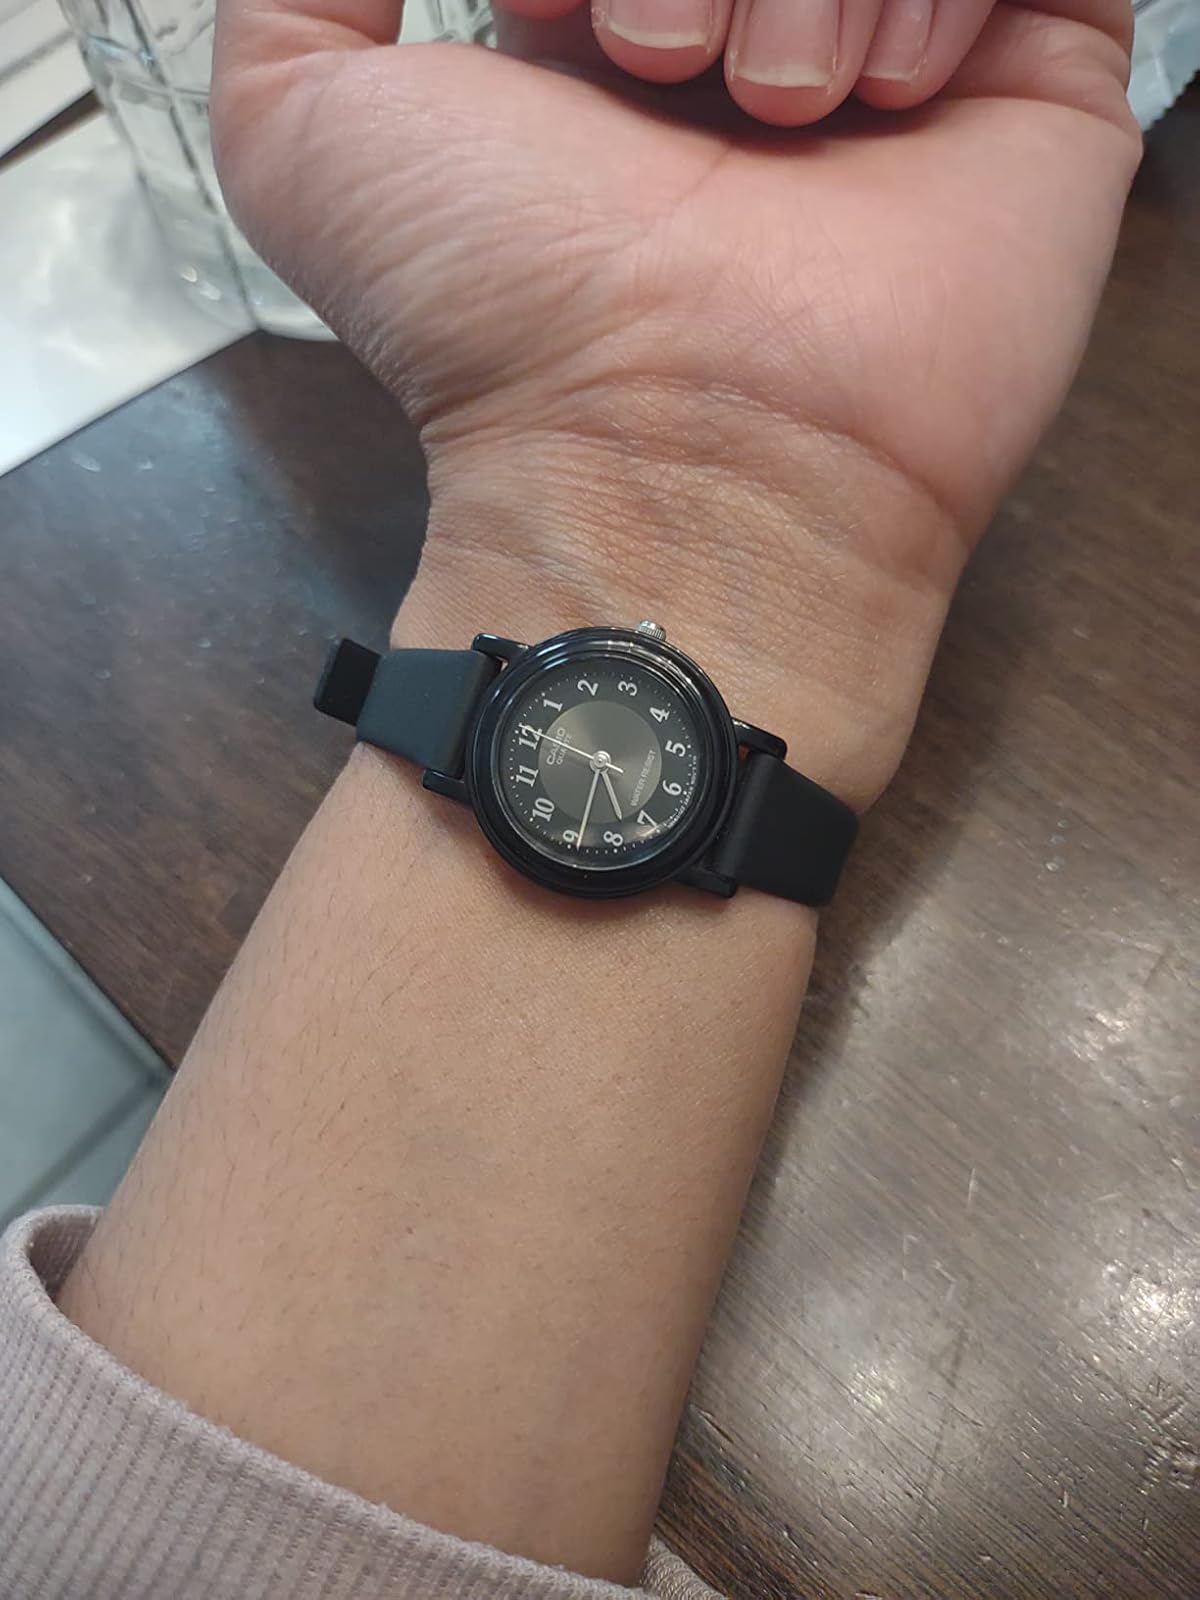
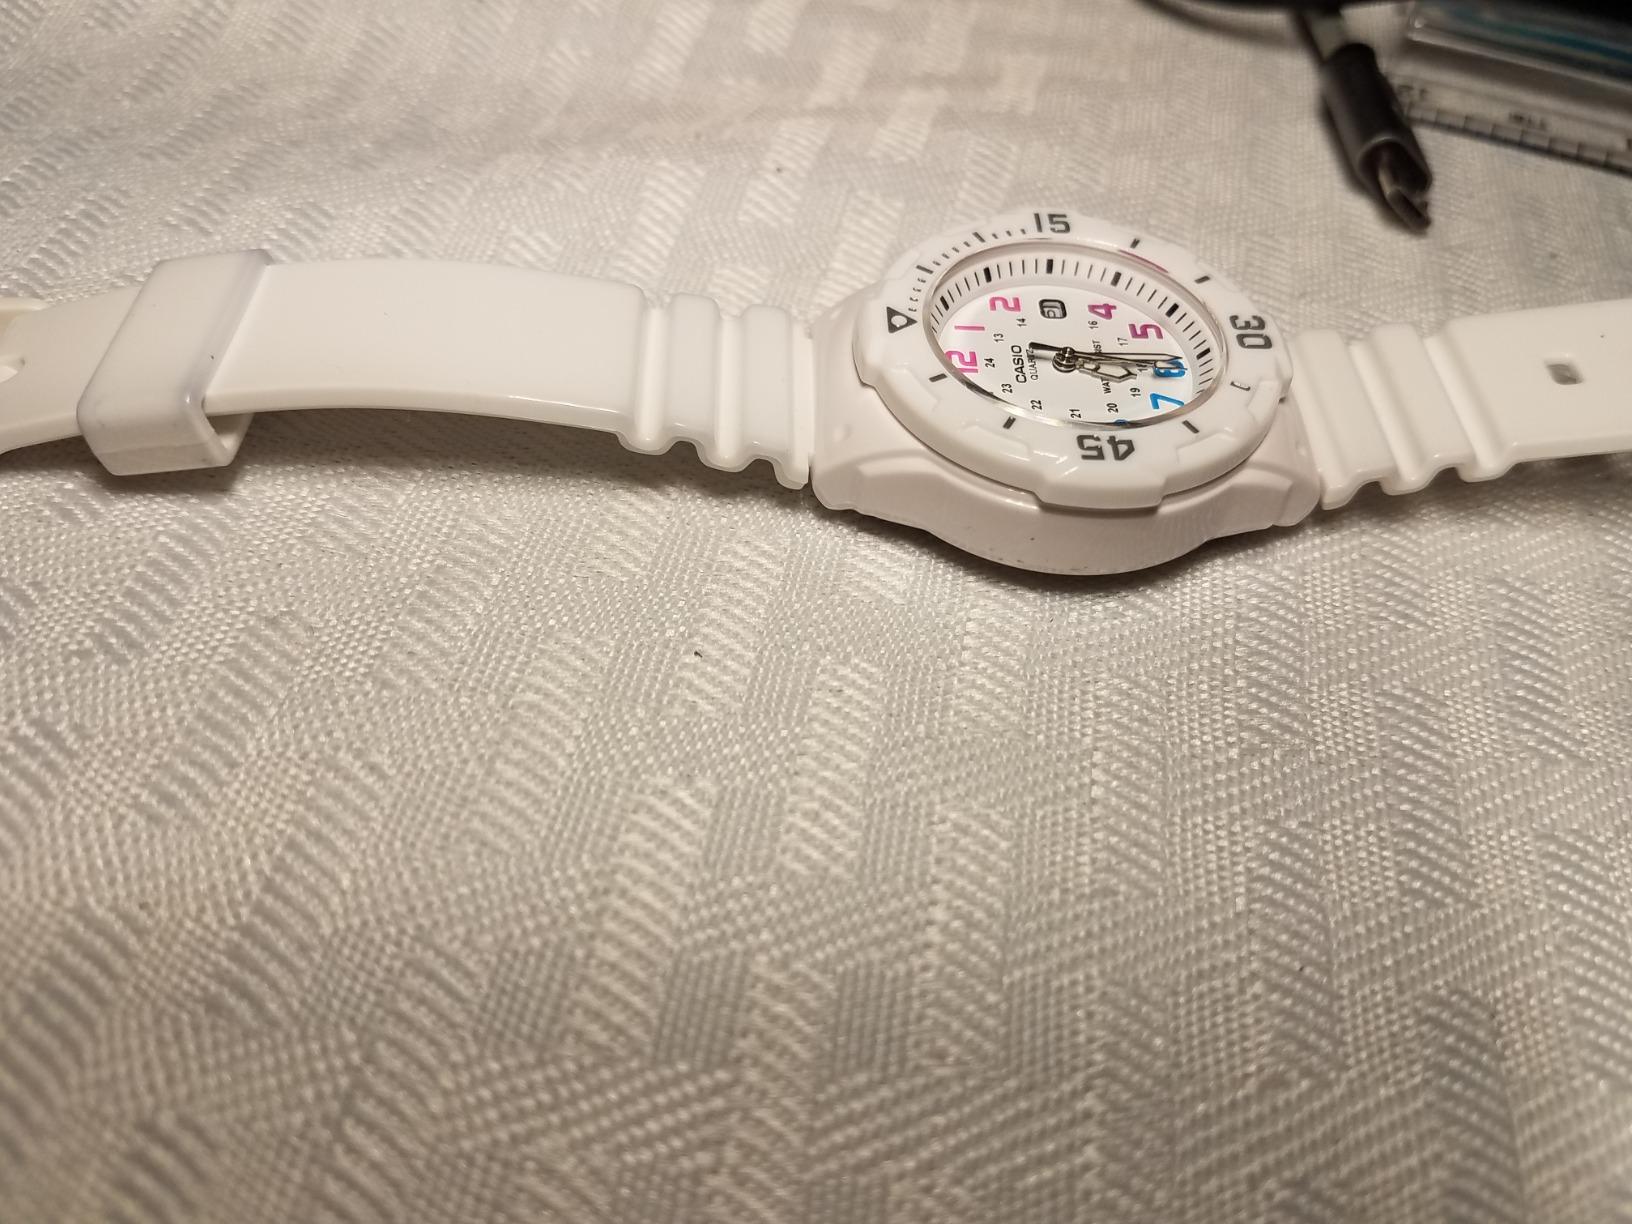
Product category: accessories_watch
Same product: no